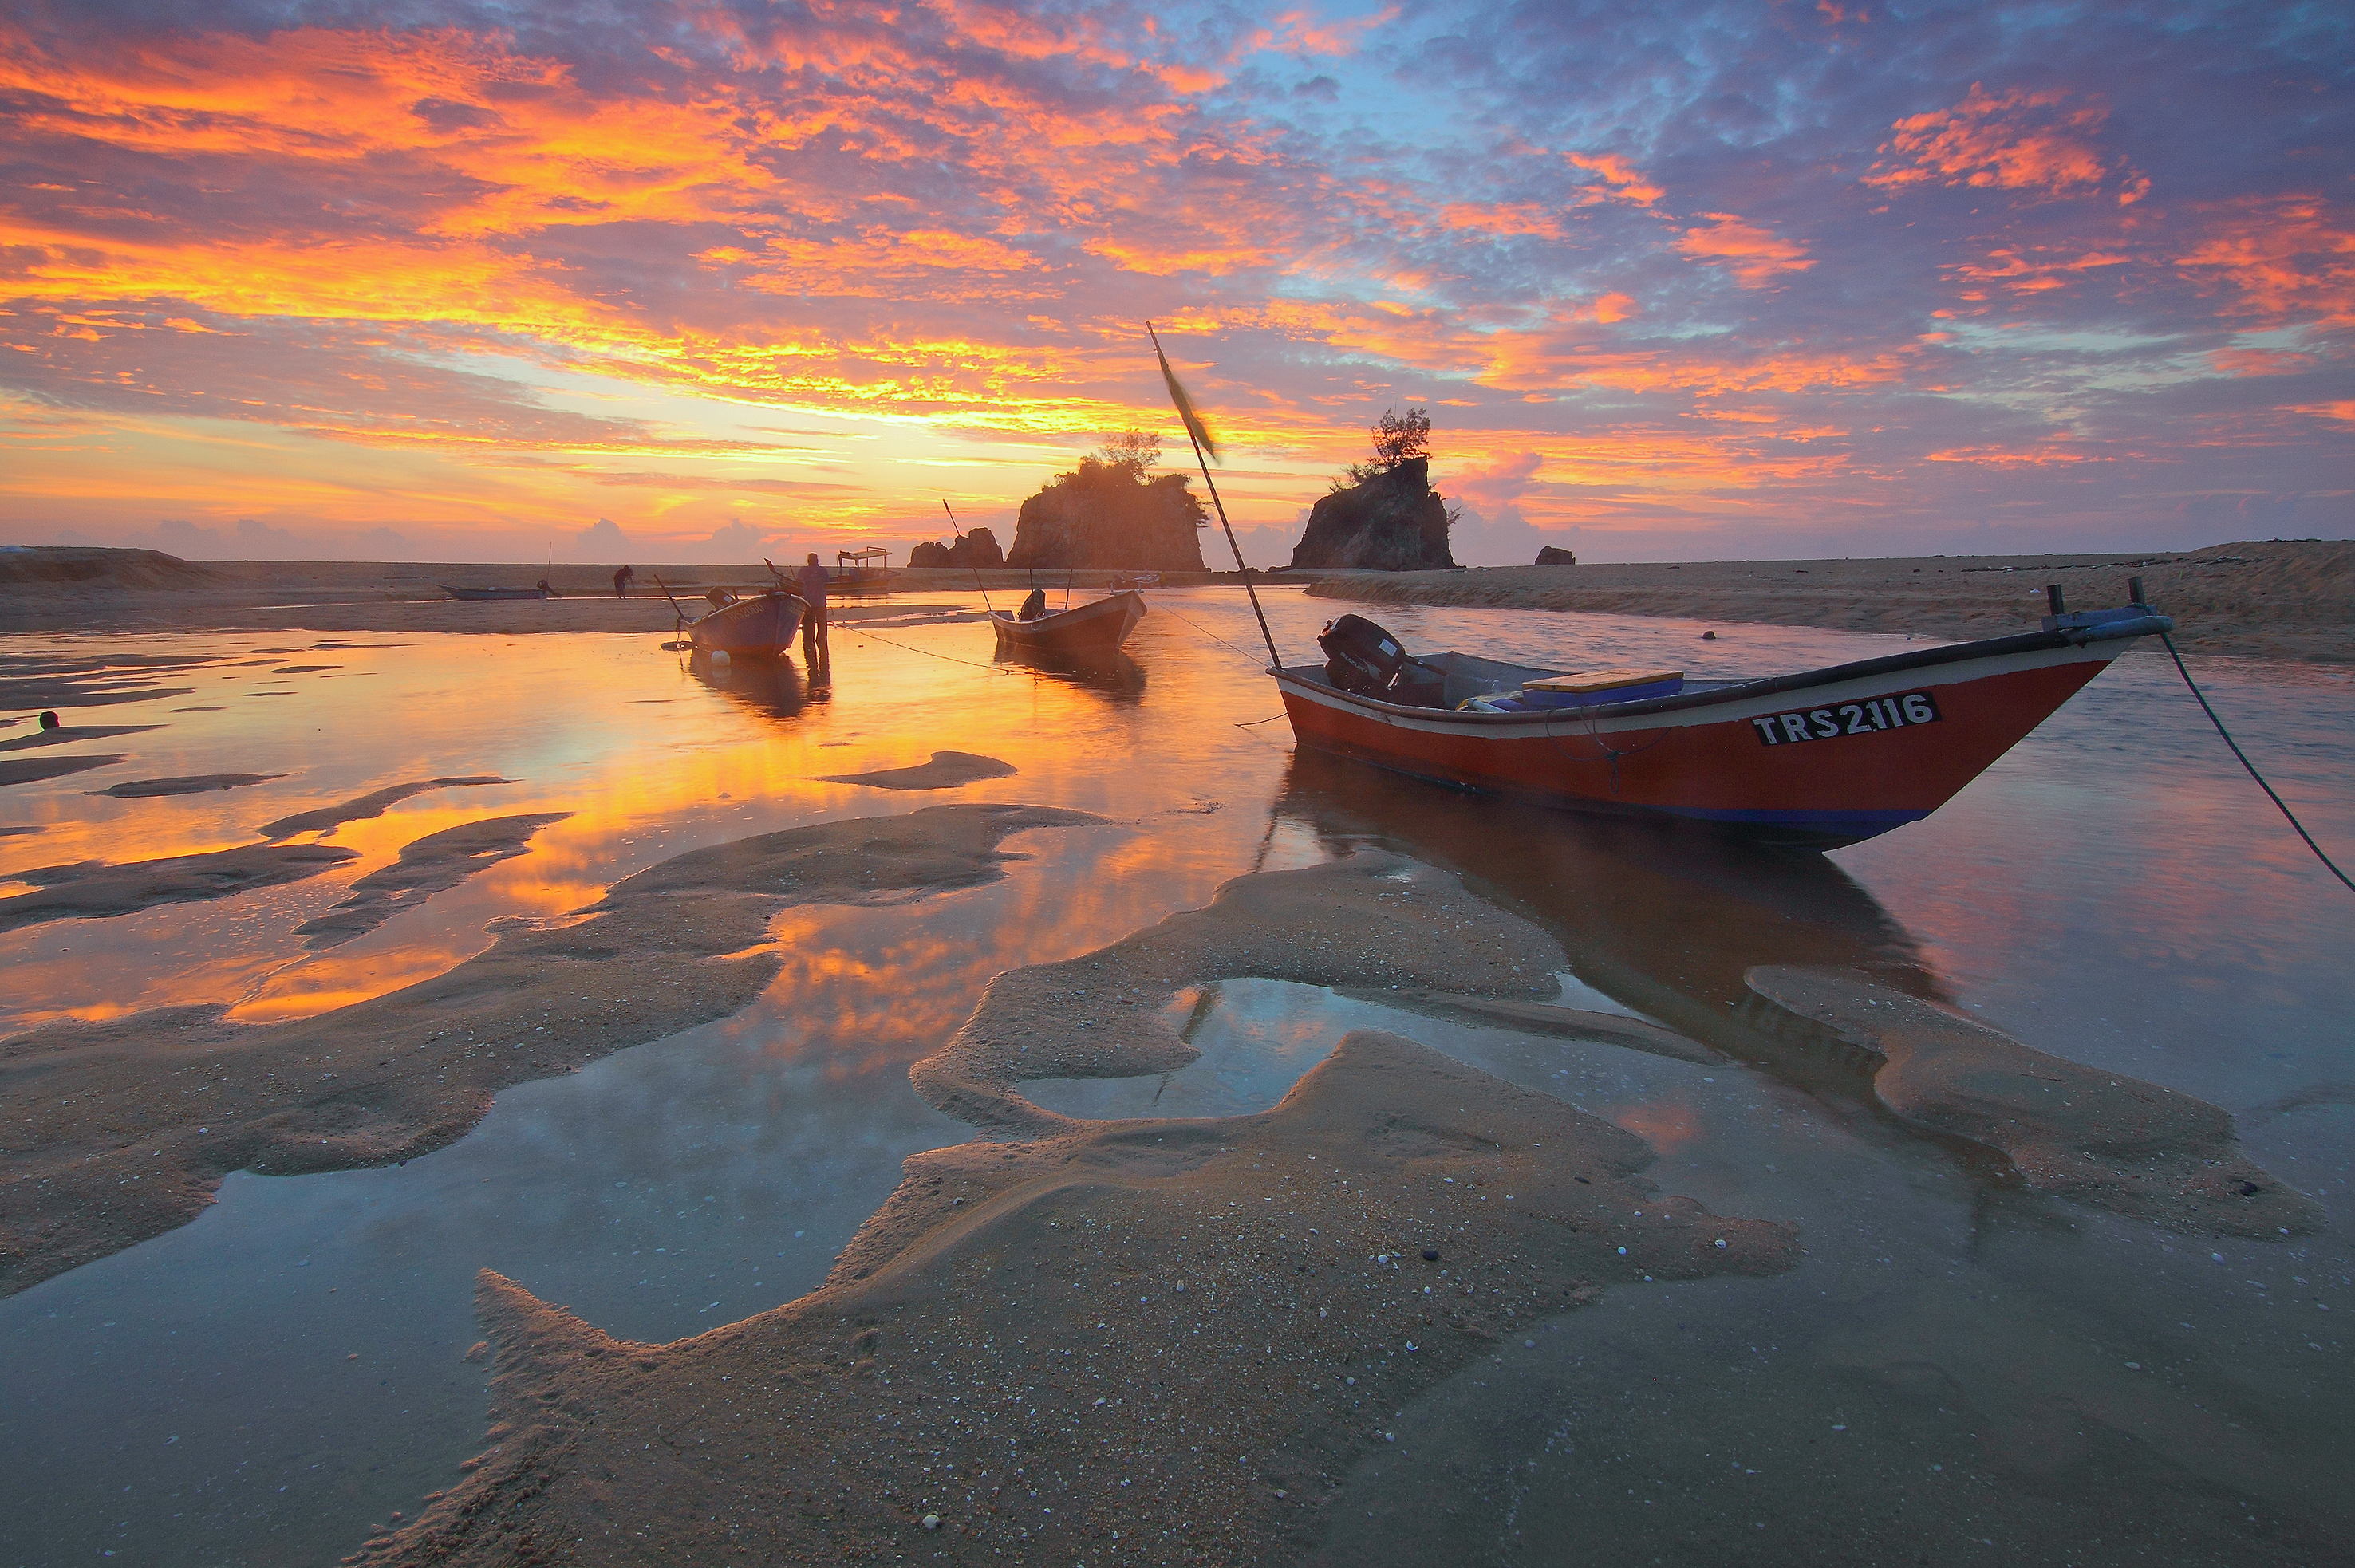
beach, sea, coast, water, nature, sand, ocean, sky, sunrise, sunset, boat, morning, shore, wave, dawn, dusk, evening, reflection, vehicle, seascape, bay, seashore, rocks, boating, boats, watercrafts